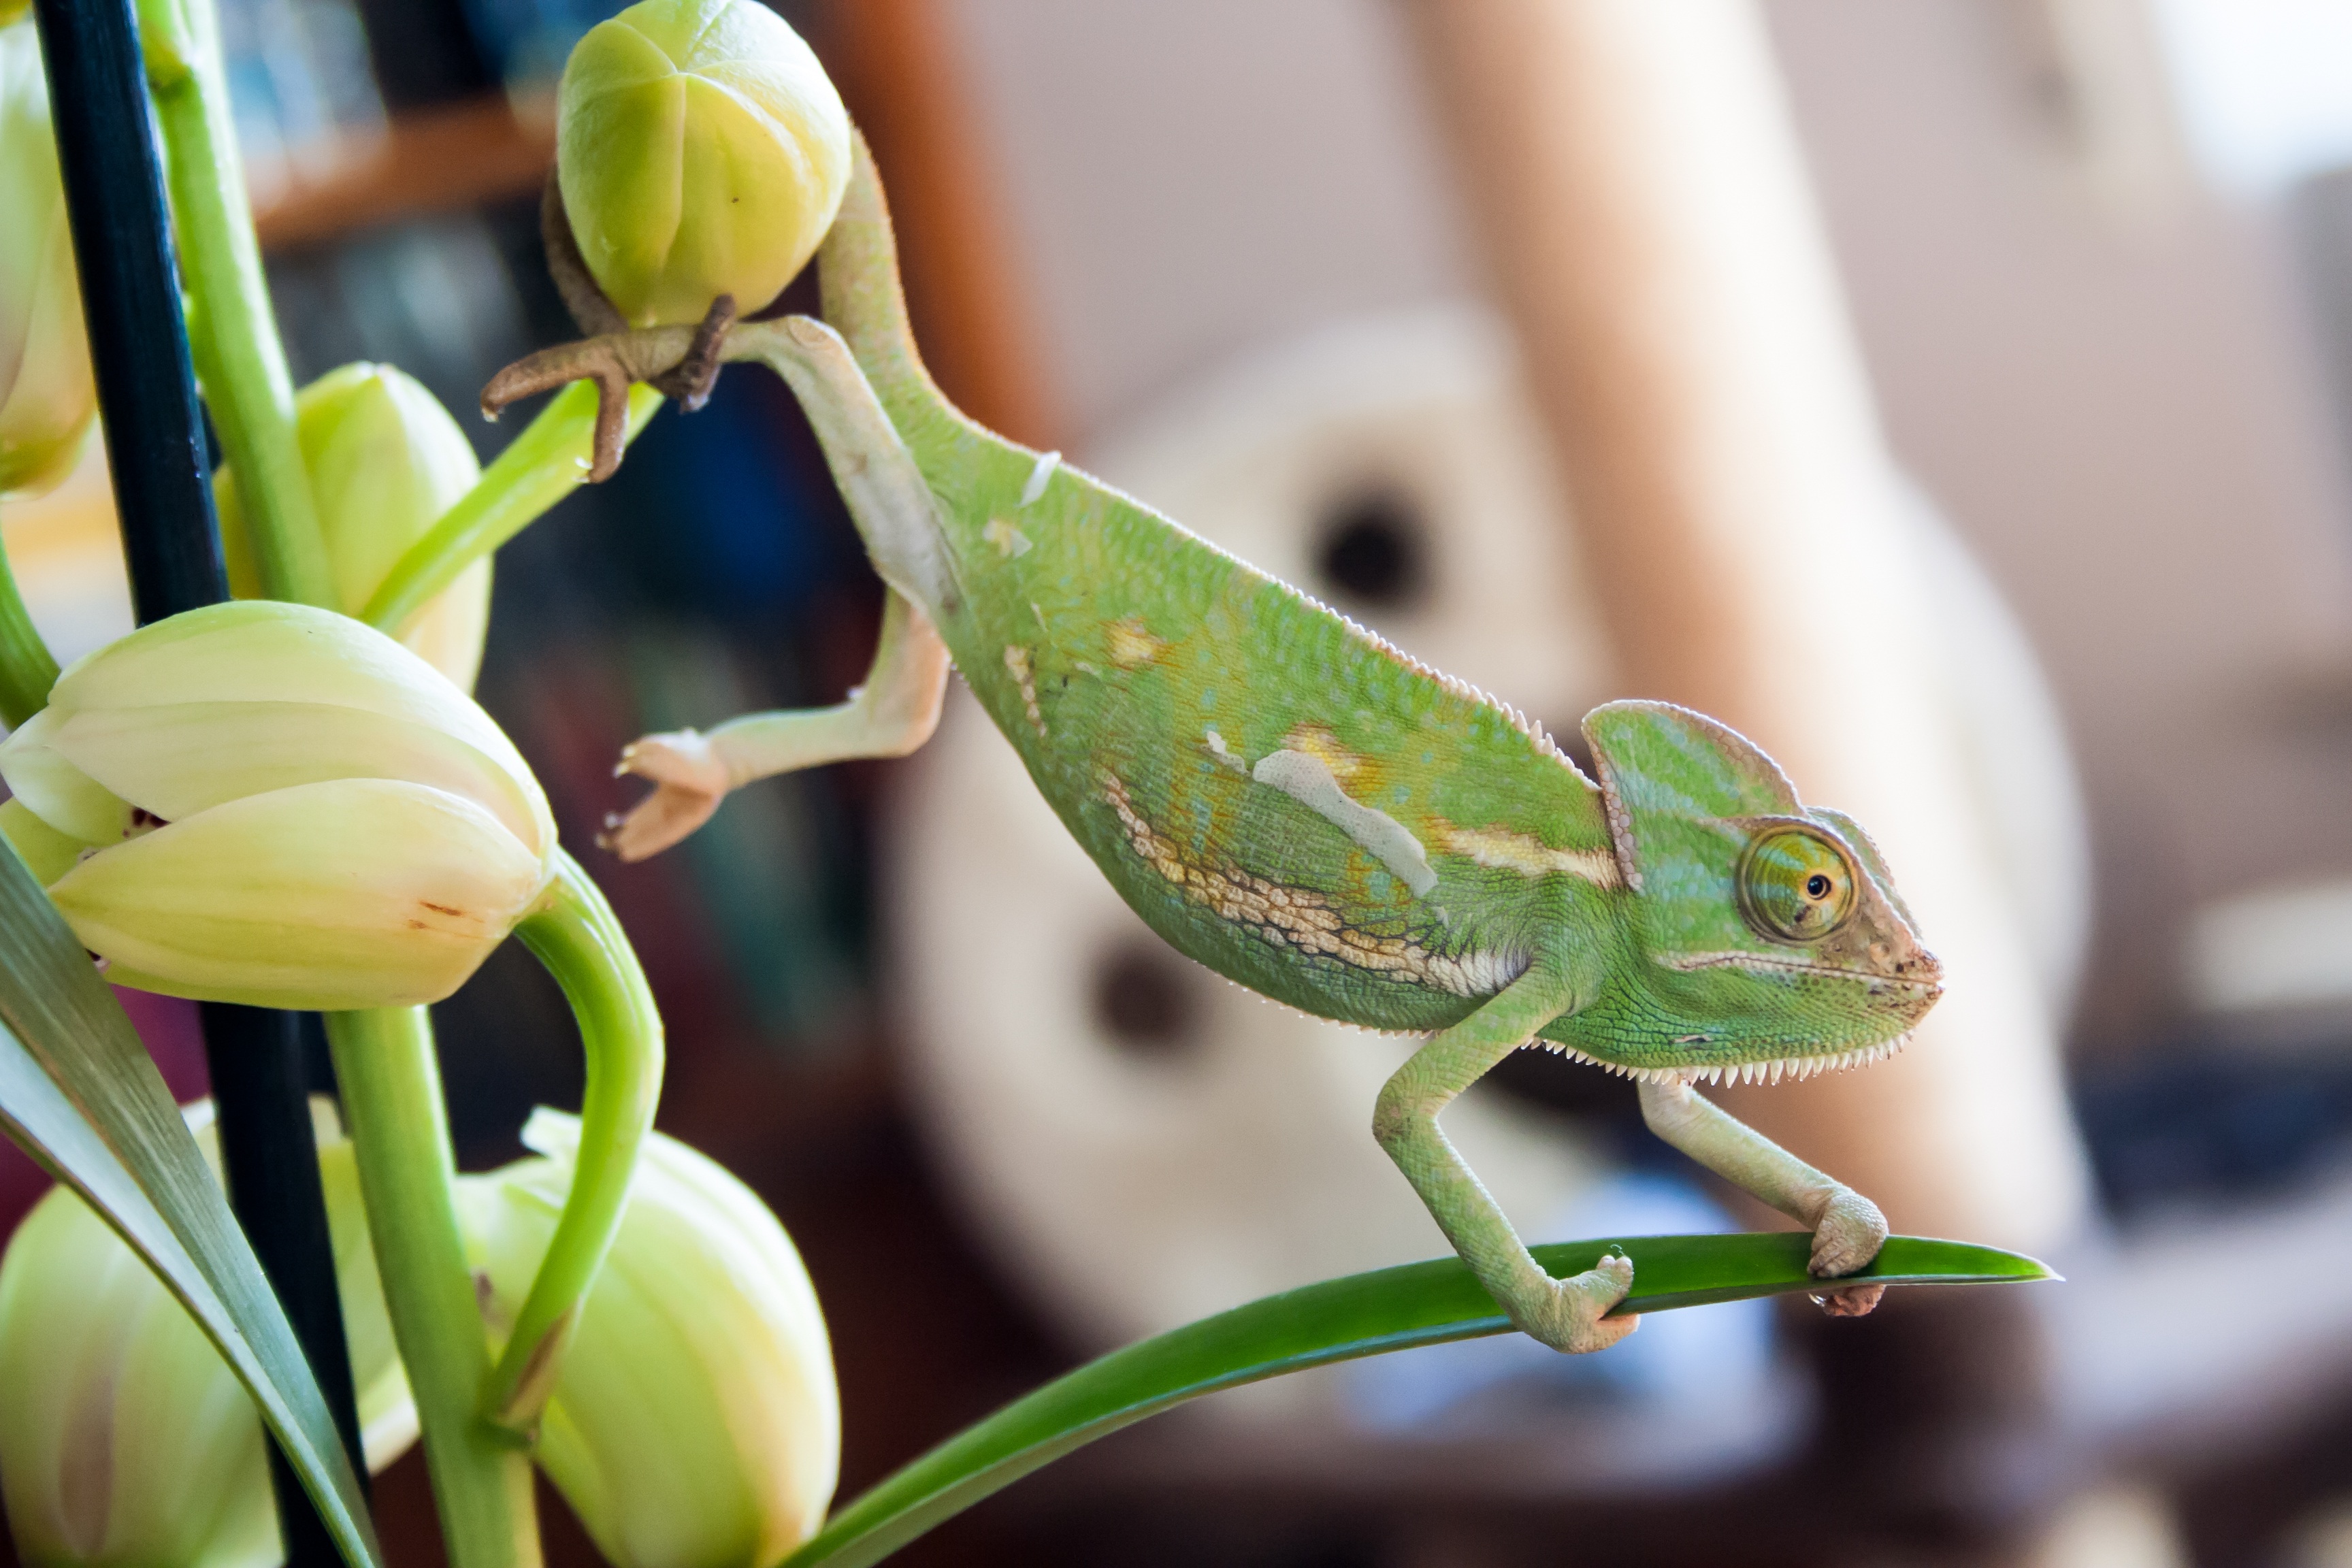
nature, plant, flower, animal, zoo, pet, green, tropical, color, botany, reptile, flora, fauna, close up, chameleon, creature, exotic, macro photography, camelion, plant stem